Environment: lab
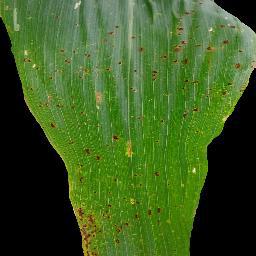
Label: common_rust